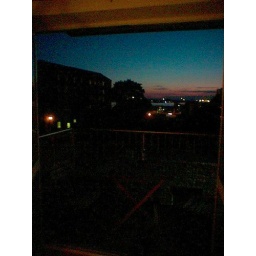
sunset from our balcony by the river